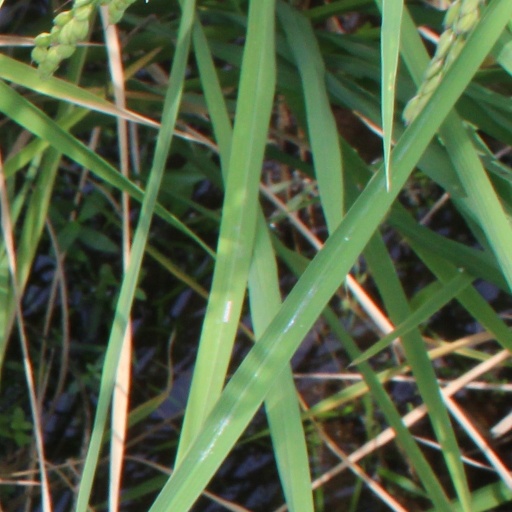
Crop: rice